Matt de Boer

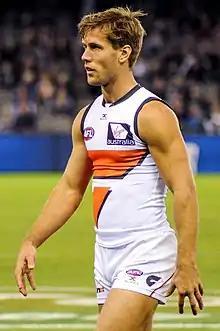
De Boer in June 2017.

Matthew de Boer (born 10 March 1990) is a former Australian rules footballer who played for the Fremantle Football Club and the Greater Western Sydney Giants in the Australian Football League (AFL).